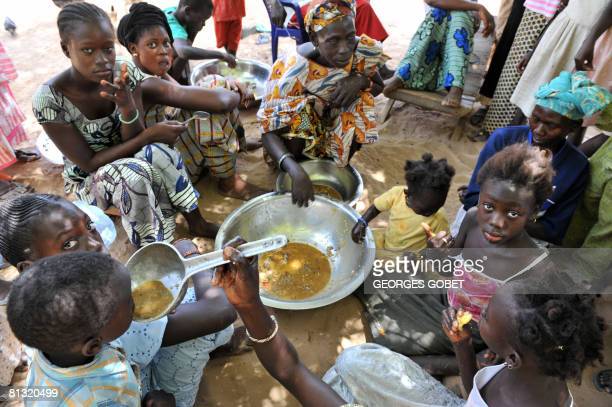
a nataal bii de, gis naa ci ay nit ñu toog. gis naa ci itam ab bool, gis naa ci itam ab mbàttu. gis naa ci itam ag gone gu toog, sol ab yére bu soon